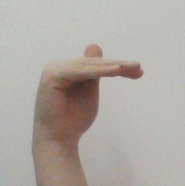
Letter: khaa